Yom Kippur War

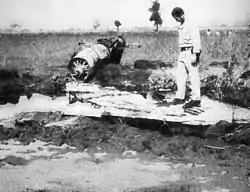
A downed Israeli Mirage

Starting on 9 October, the Soviet Union began supplying Egypt and Syria by air and by sea. The Soviets airlifted 12,500–15,000 tons of supplies, of which 6,000 tons went to Egypt, 3,750 tons went to Syria and 575 tons went to Iraq. General Shazly, the former Egyptian chief of staff, claimed that more than half of the airlifted Soviet hardware actually went to Syria. According to Ze'ev Schiff, Arab losses were so high and the attrition rate so great that equipment was taken directly from Soviet and Warsaw Pact stores to supply the airlift. Antonov An-12 and An-22 aircraft flew over 900 missions during the airlift.